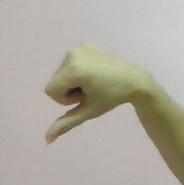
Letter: waw